Wales

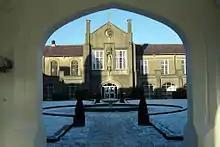
St. David's Building, Lampeter campus, University of Wales, Trinity Saint David. Founded in 1822, it is the oldest degree-awarding institution in Wales.

Over the last 250 years, Wales has been transformed from an agricultural country to an industrial, and then to a post-industrial economy. In the 1950s, Wales's GDP was twice as big as Ireland's; by the 2020s, Ireland's economy was four times that of Wales. Since the Second World War, the service sector has come to account for the majority of jobs, a feature typifying most advanced economies. in 2018, according to OECD and Eurostat data, gross domestic product (GDP) in Wales was £75 billion, an increase of 3.3 per cent from 2017. GDP per head in Wales in 2018 was £23,866, an increase of 2.9 per cent on 2017. This compares to Italy's GDP/capita of £25,000, Spain £22,000, Slovenia £20,000 and New Zealand £30,000. In the three months to December 2017, 72.7 per cent of working-age adults were employed, compared to 75.2 per cent across the UK as a whole. For the 2018–19 fiscal year, the Welsh fiscal deficit accounts for 19.4 per cent of Wales's estimated GDP.